Brownsea Island Scout camp

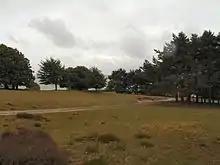
Site of the camping area on Brownsea Island

The boys were organised into four patrols, designated as the Wolves, Ravens, Bulls and Curlews.